Fagerhaug Church

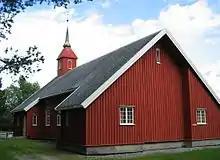
View of the church

Fagerhaug Church is a parish church of the Church of Norway in Oppdal Municipality in Trøndelag county, Norway. It is located in the village of Fagerhaug in the northern part of the municipality. It is the church for the Fagerhaug parish which is part of the Gauldal prosti (deanery) in the Diocese of Nidaros. The red, wooden church was built in a long church style in 1921. The church seats about 150 people.